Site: brandenburg
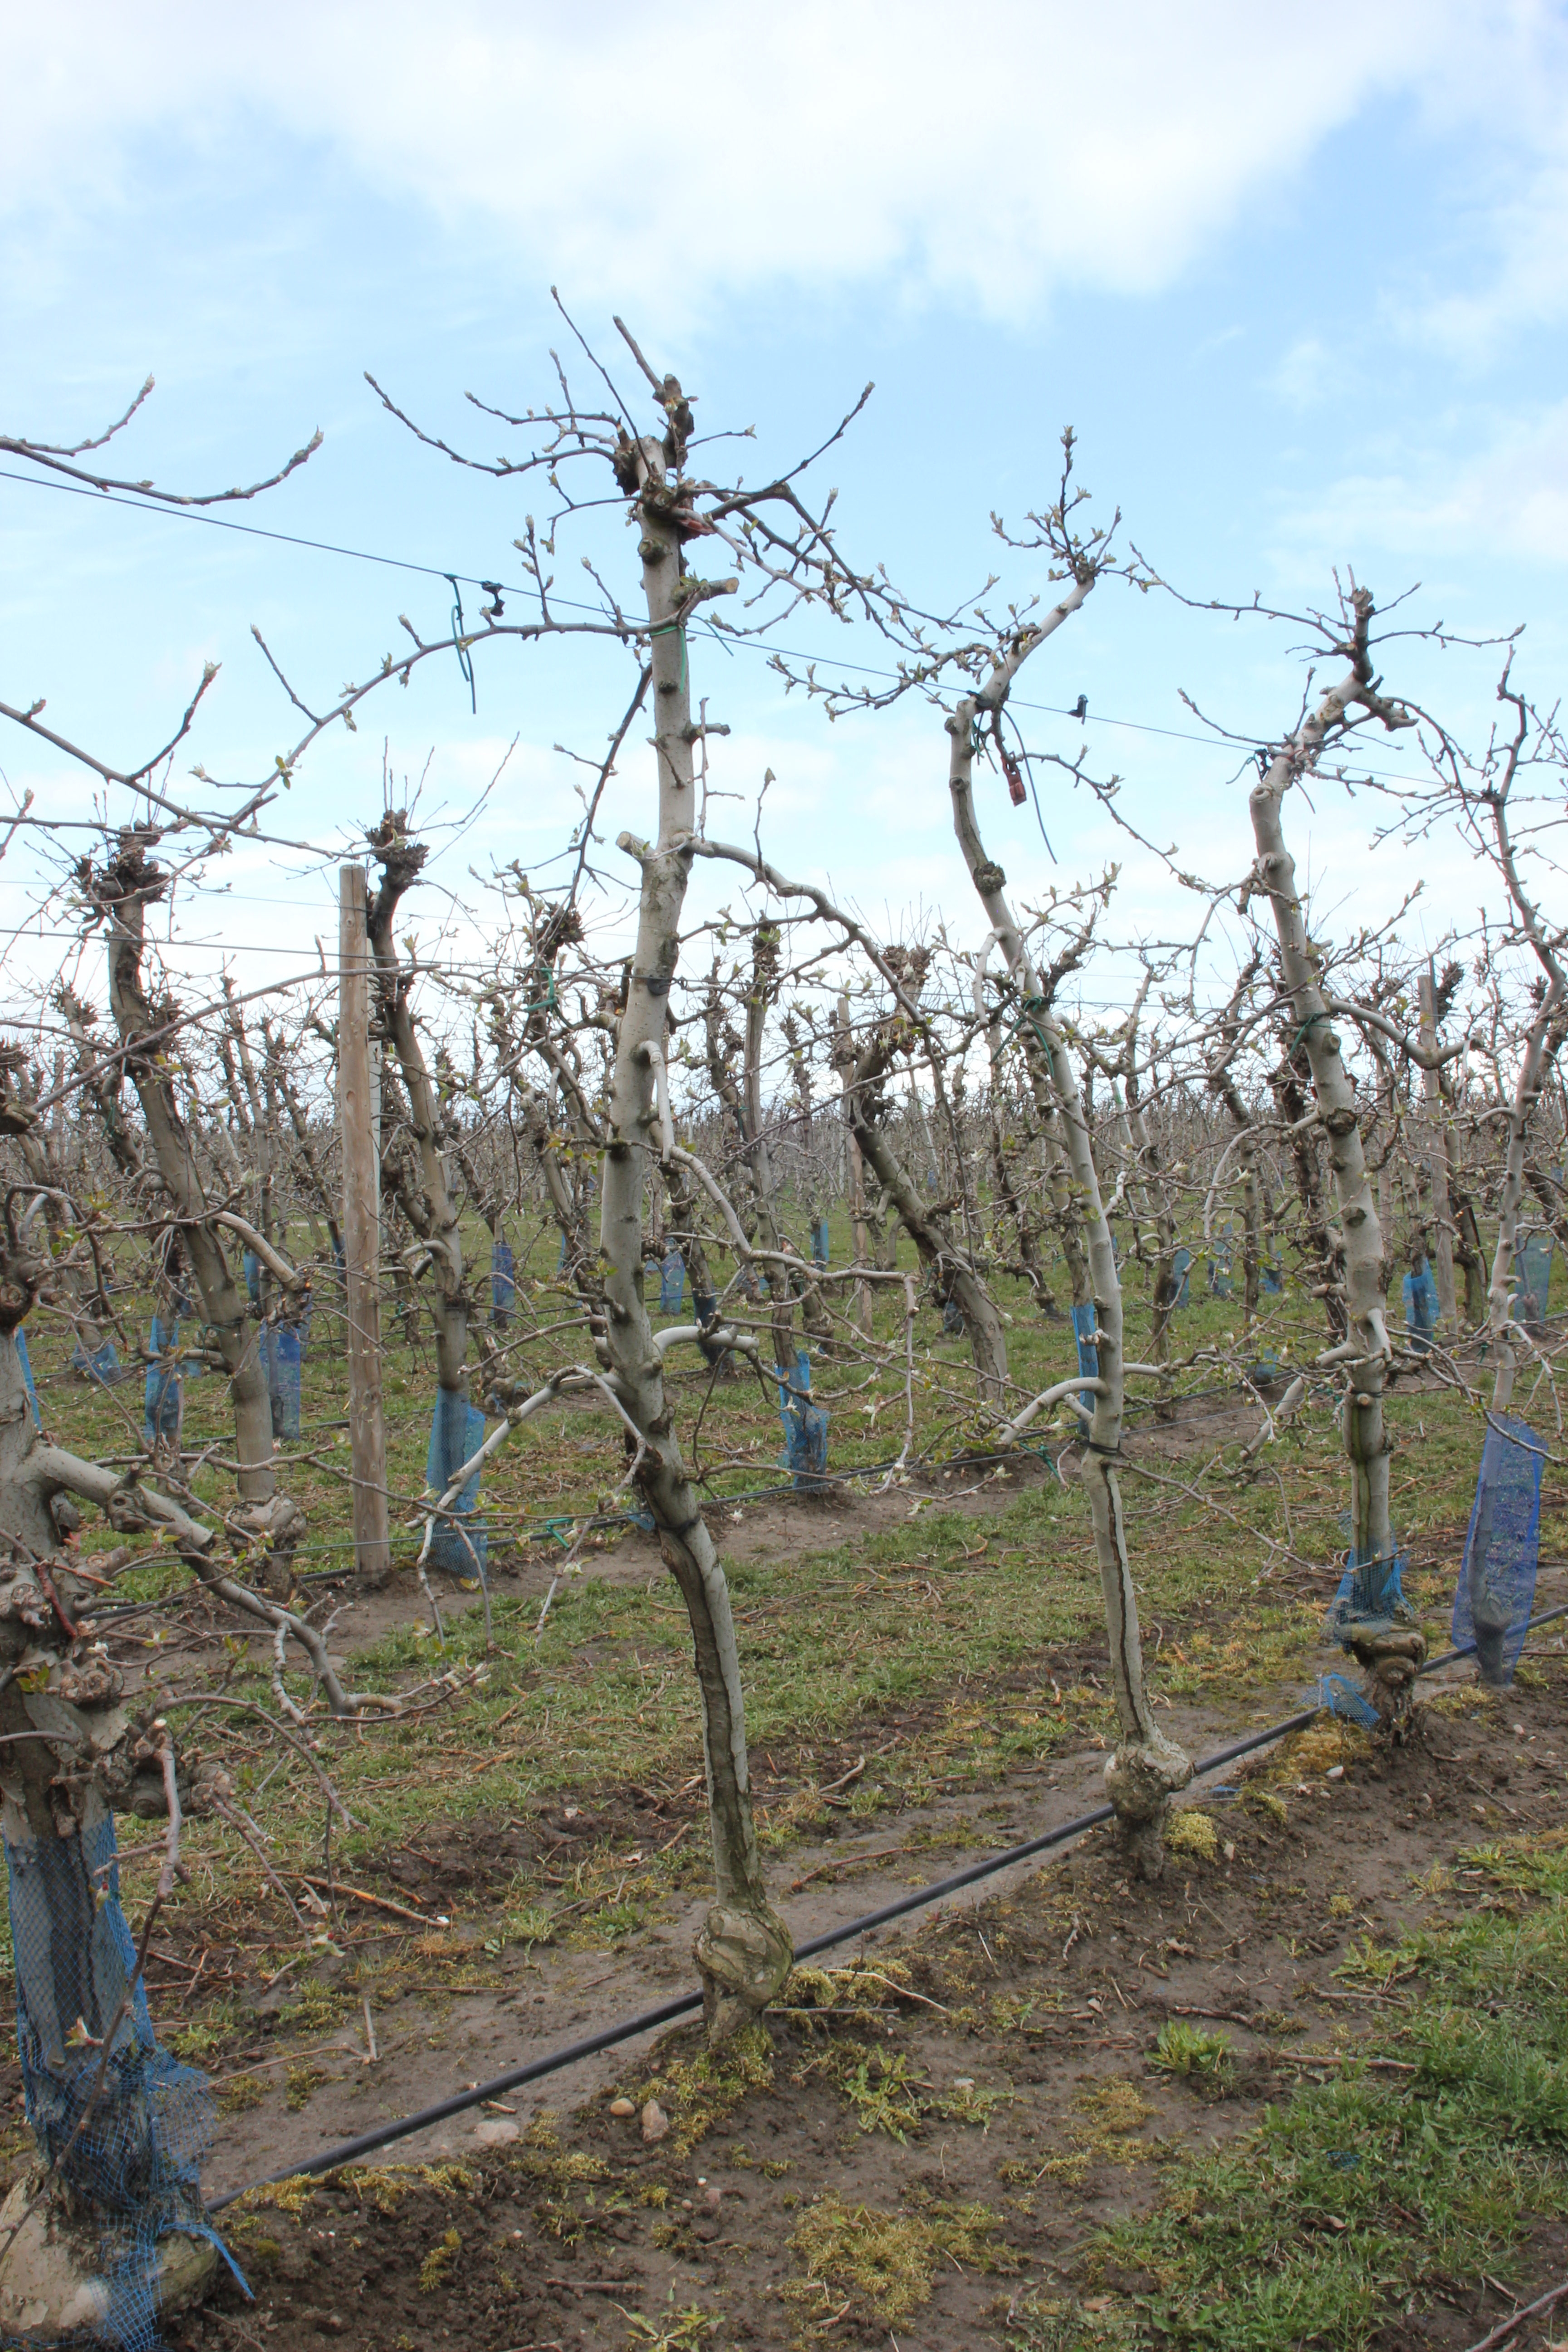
Growth stage (BBCH 55): Inflorescence emergence